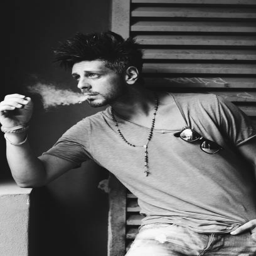
portrait of handsome man in casual clothing smoking a cigarette leaning on wall .